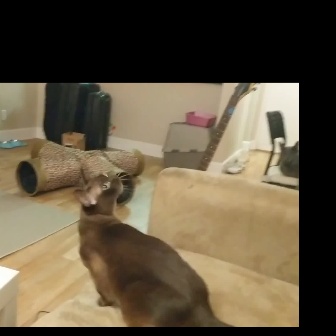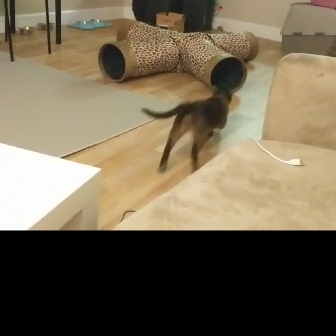
  Please identify the target specified by the bounding box [72,163,235,326] in the first image and locate it in the second image. Return the coordinates in [x_min,y_min,x_max,y_max] format.
Answer: [139,80,233,174]